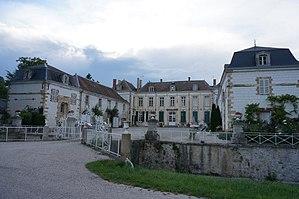
Cet article recense les monuments historiques de la Marne, en France.
Le château de Juvigny est un château du XVIIIᵉ siècle de la banlieue de Châlons-en-Champagne.